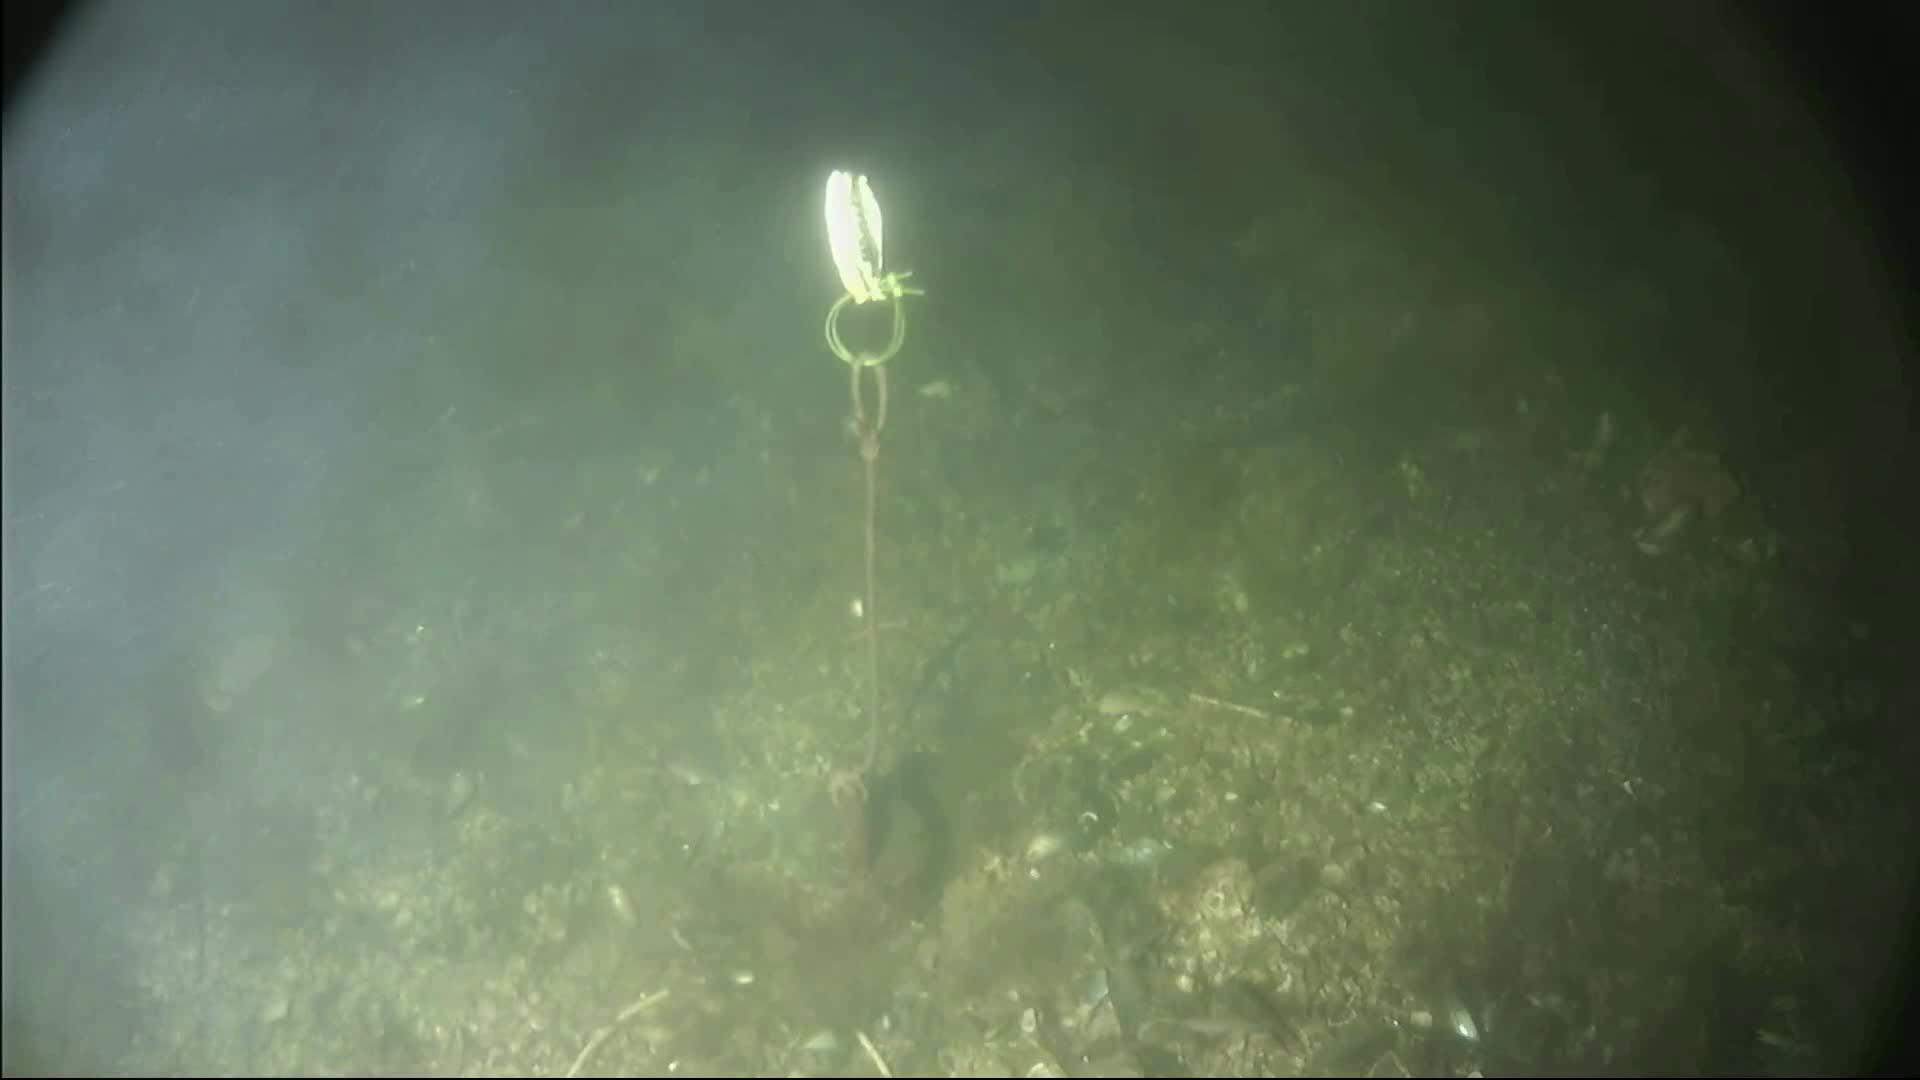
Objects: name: small_fish